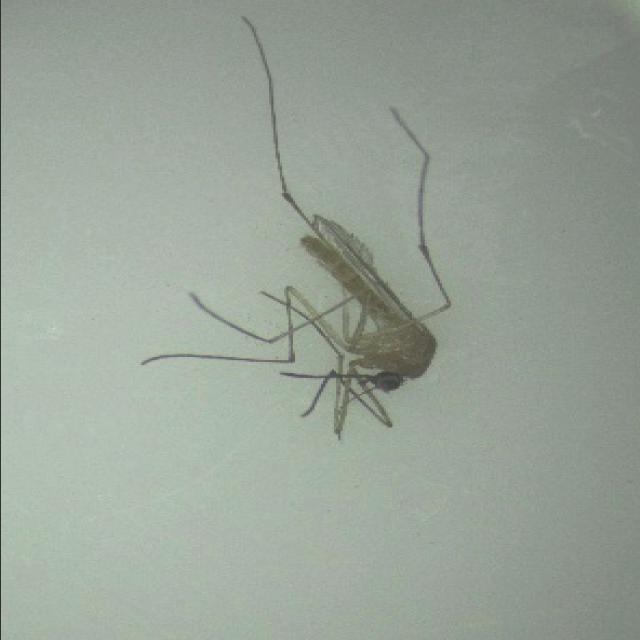
Species: culex_pipiens